Kotoden-Yashima Station

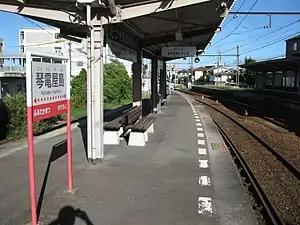
Kotoden-Yashima Station platform

is a passenger railway station located in the city of Takamatsu, Kagawa, Japan. It is operated by the private transportation company Takamatsu-Kotohira Electric Railroad (Kotoden) and is designated station "S06".